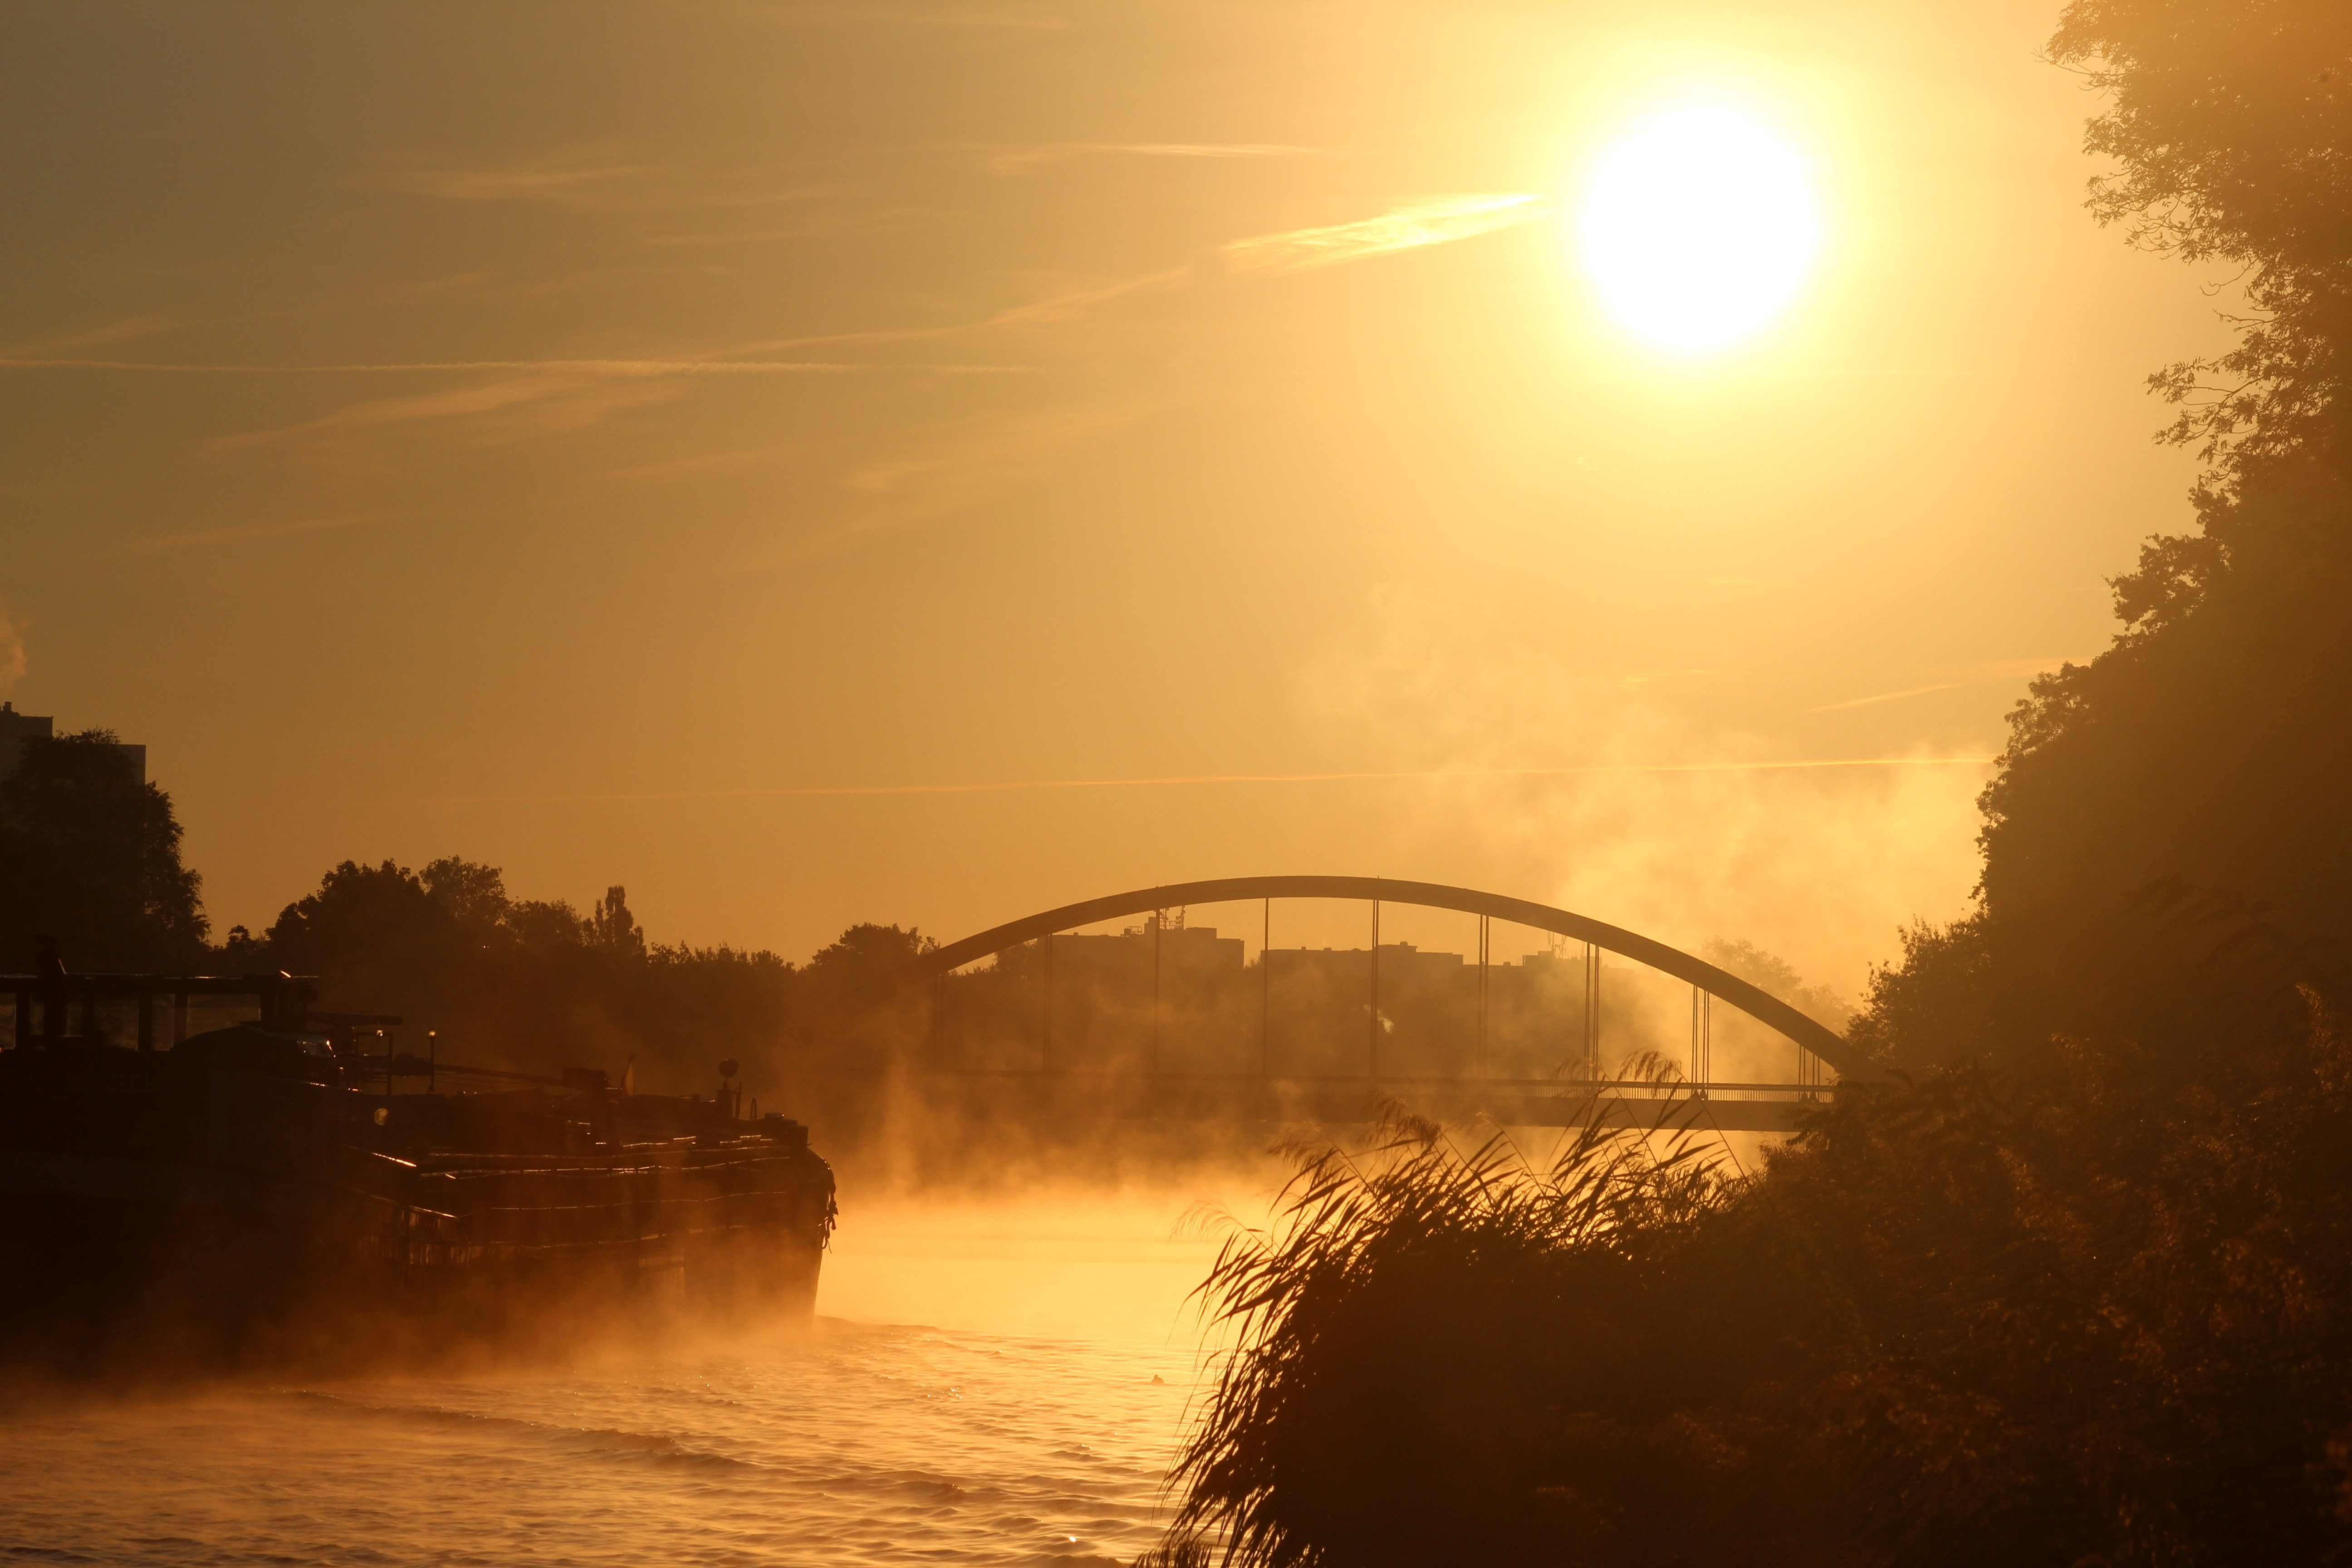
horizon, cloud, sun, fog, sunrise, sunset, mist, boat, bridge, night, sunlight, morning, dawn, atmosphere, river, dusk, evening, reflection, haze, afterglow, astronomical object, atmospheric phenomenon